The Laramie Kid

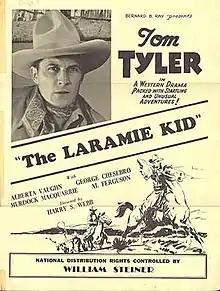

The Laramie Kid is a 1935 American Western film directed by Harry S. Webb and starring Tom Tyler, Alberta Vaughn in her penultimate film and Al Ferguson.